Jewish Museum of Rome

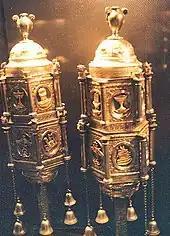
Rings on the Scroll of Law in the museum

Following the unification of Italy in 1870, the Jews were granted citizenship of Italy. As a result of agreement between the Jewish community and the city authorities the Roman Ghetto was demolished towards the end of the 19th century. The building that housed the ghetto synagogue which, in fact, contained five synagogues representing different traditions, was torn down in 1908 but its fixed furnishings including holy arches and thrones were saved. Also, in 1875, the city embarked on an ambitious programme to build up embankments along the River Tiber to provide protection from flooding, including of the area formerly occupied by the ghetto. The Great Synagogue was constructed in the former ghetto area, close to the river, and was completed in 1904.